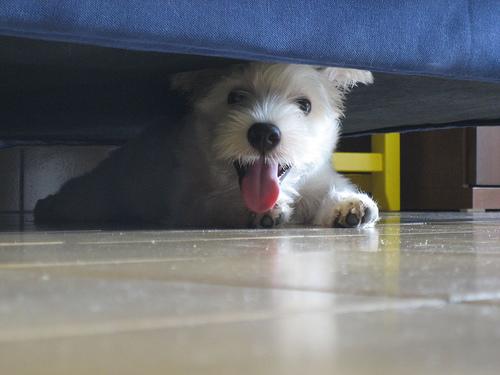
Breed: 209-n000040-West_Highland_white_terrier